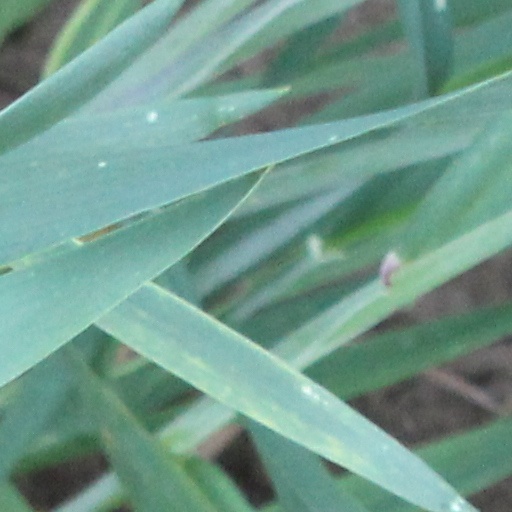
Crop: wheat